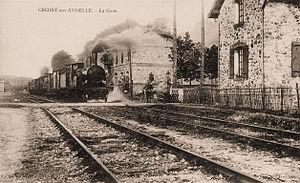
La ligne de Charleval à Serqueux est une voie ferrée à écartement standard, sise dans les départements de l'Eure et de la Seine-Inférieure, établie par la Compagnie des chemins de fer de l'Ouest, puis la Compagnie des chemins de fer de l'État, qui lui succéda. Inauguré dans son intégralité en 1910, ce chemin de fer fut fermé aux voyageurs en 1938 et aux marchandises en 1969. Il existe aujourd'hui un projet pour transformer sa plate-forme abandonnée en voie verte.